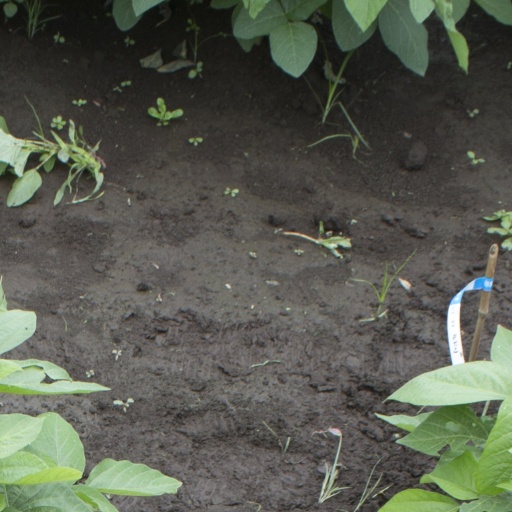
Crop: soybean